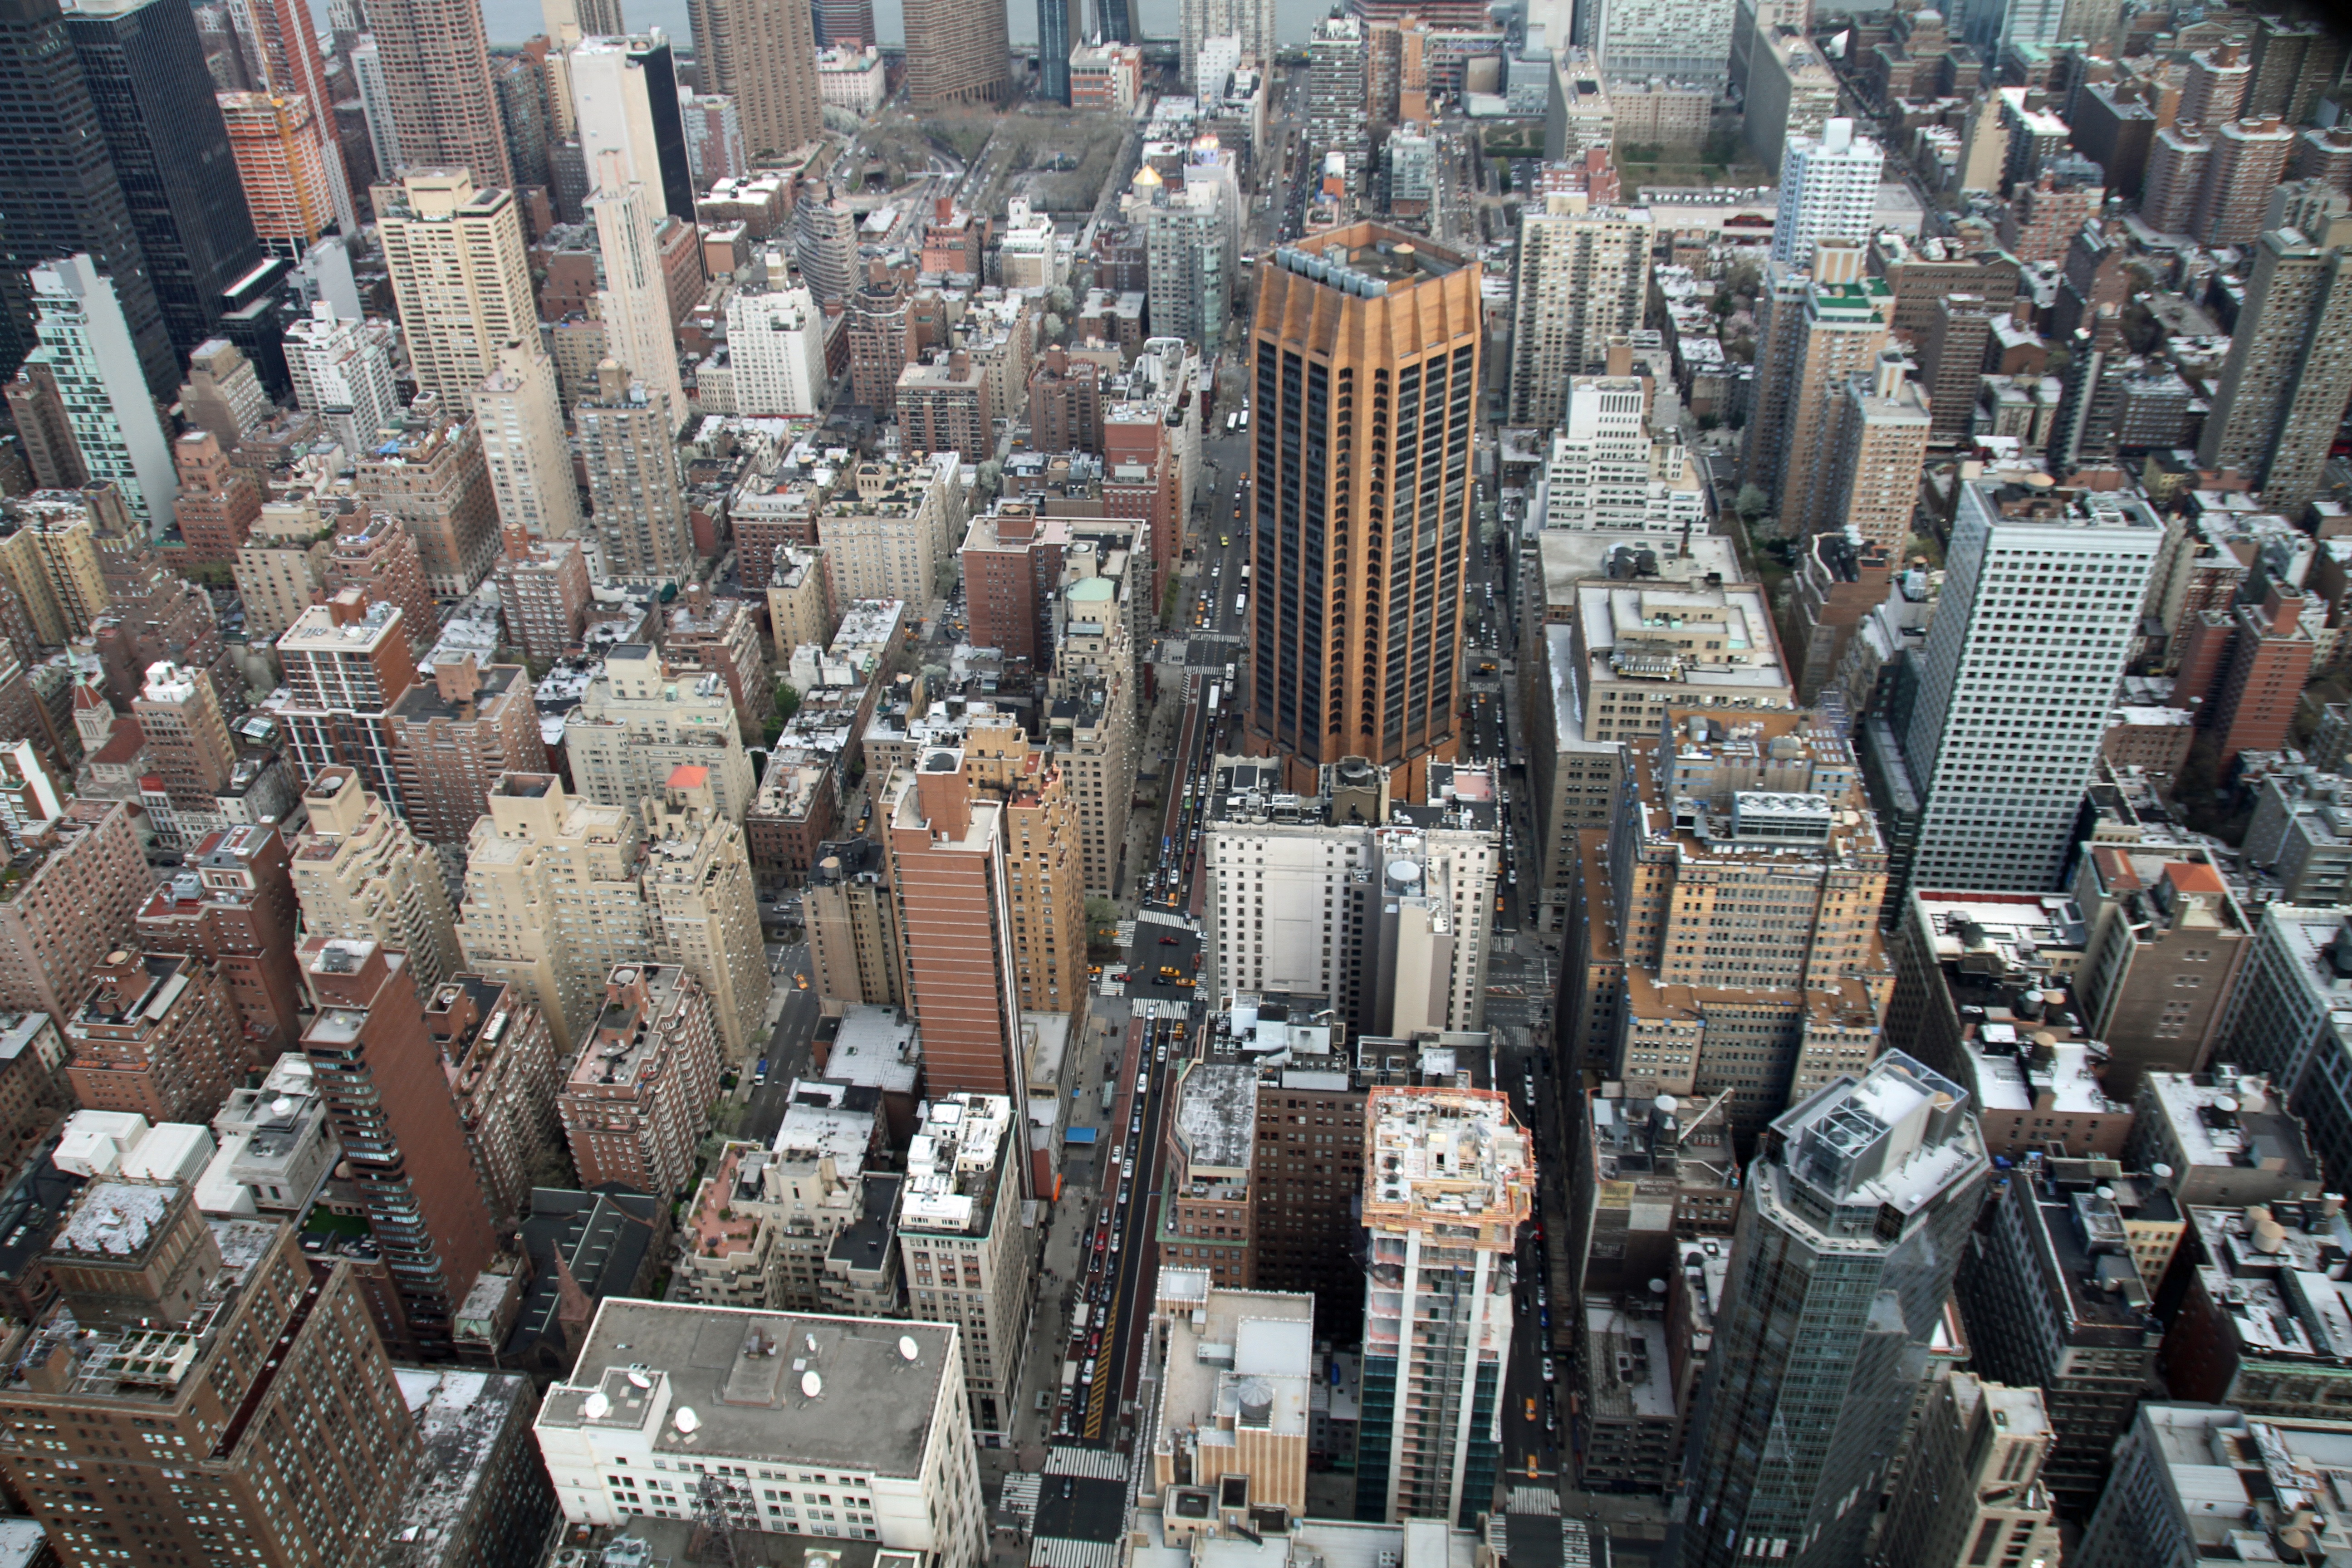
architecture, skyline, city, skyscraper, urban, new york, manhattan, new york city, cityscape, downtown, tower block, metropolis, neighbourhood, bird's eye view, aerial photography, urban area, residential area, empire state view, geographical feature, human settlement, metropolitan area